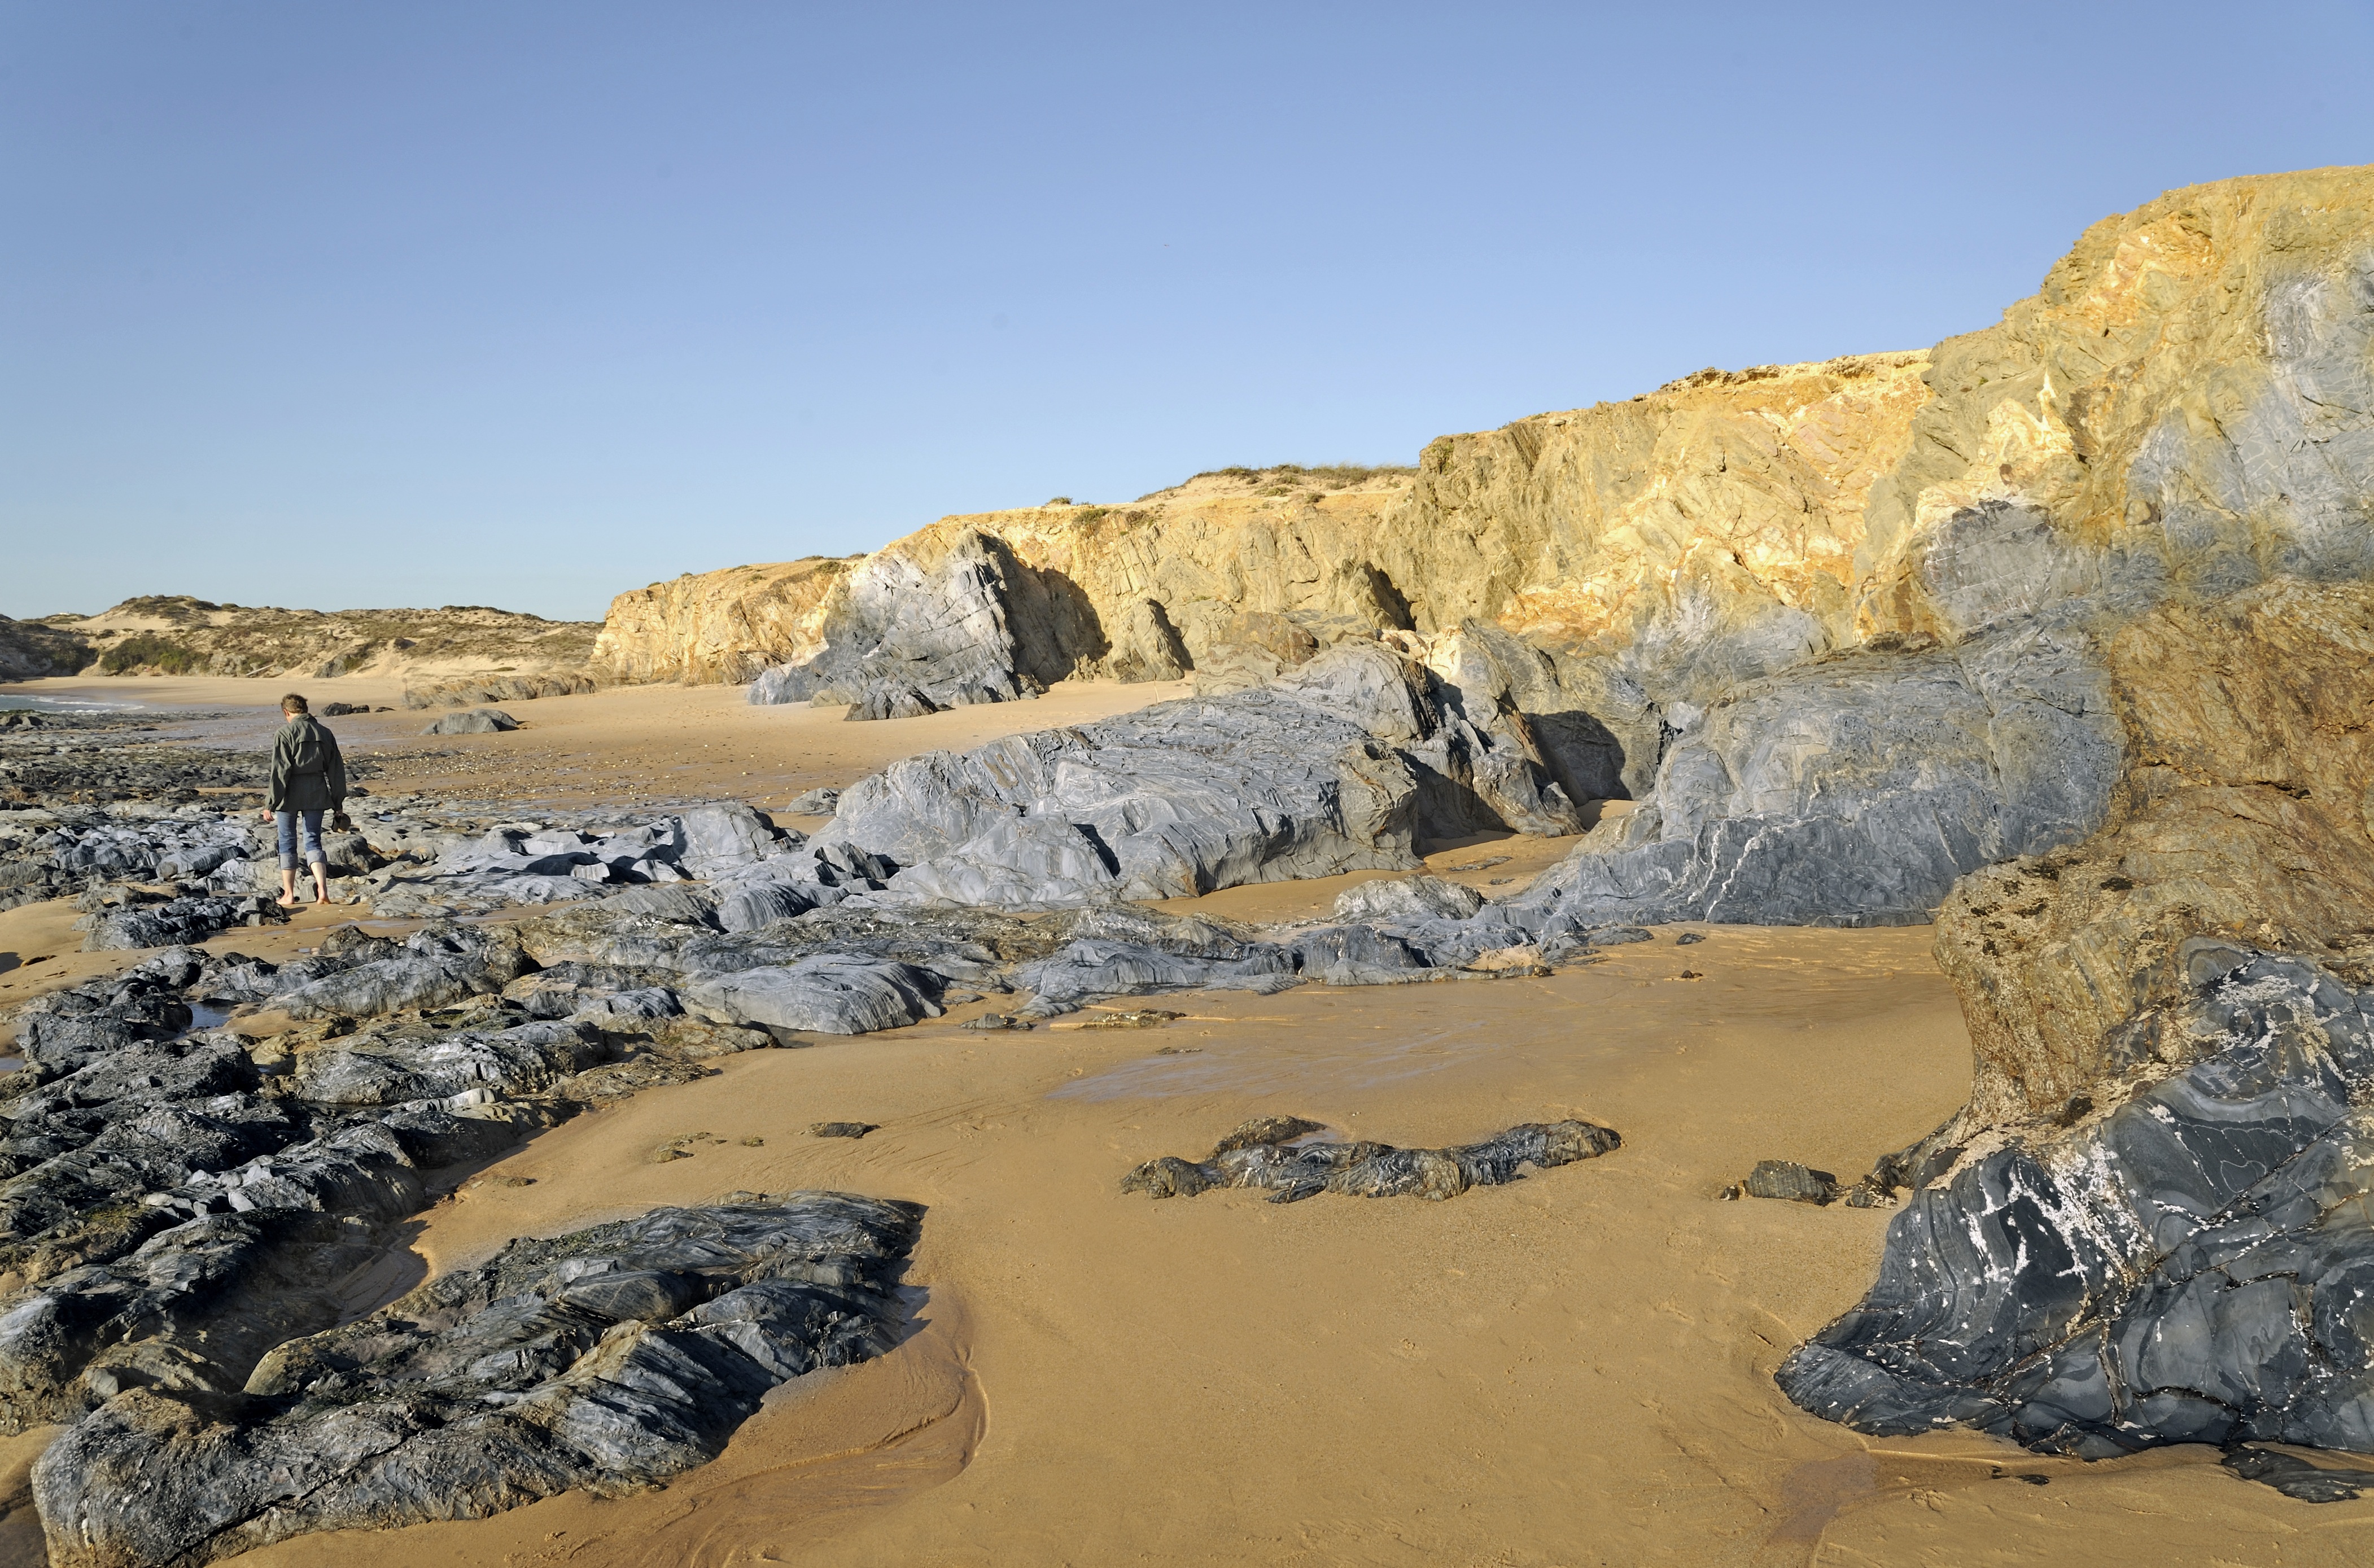
beach, landscape, sea, coast, sand, rock, ocean, mountain, desert, shore, formation, cliff, terrain, material, geology, badlands, portugal, atlantic, cape, wadi, atlantic coast, landform, natural environment, geographical feature